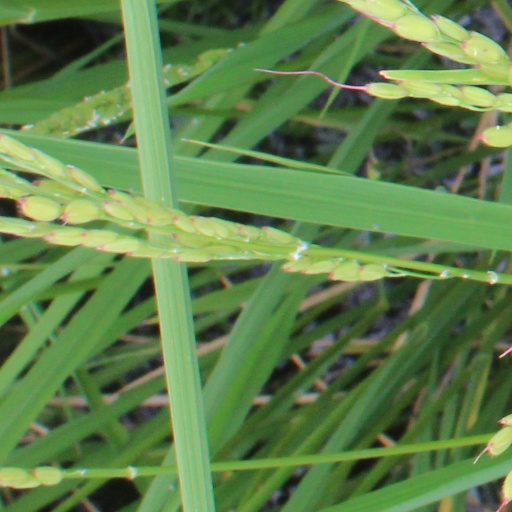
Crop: rice